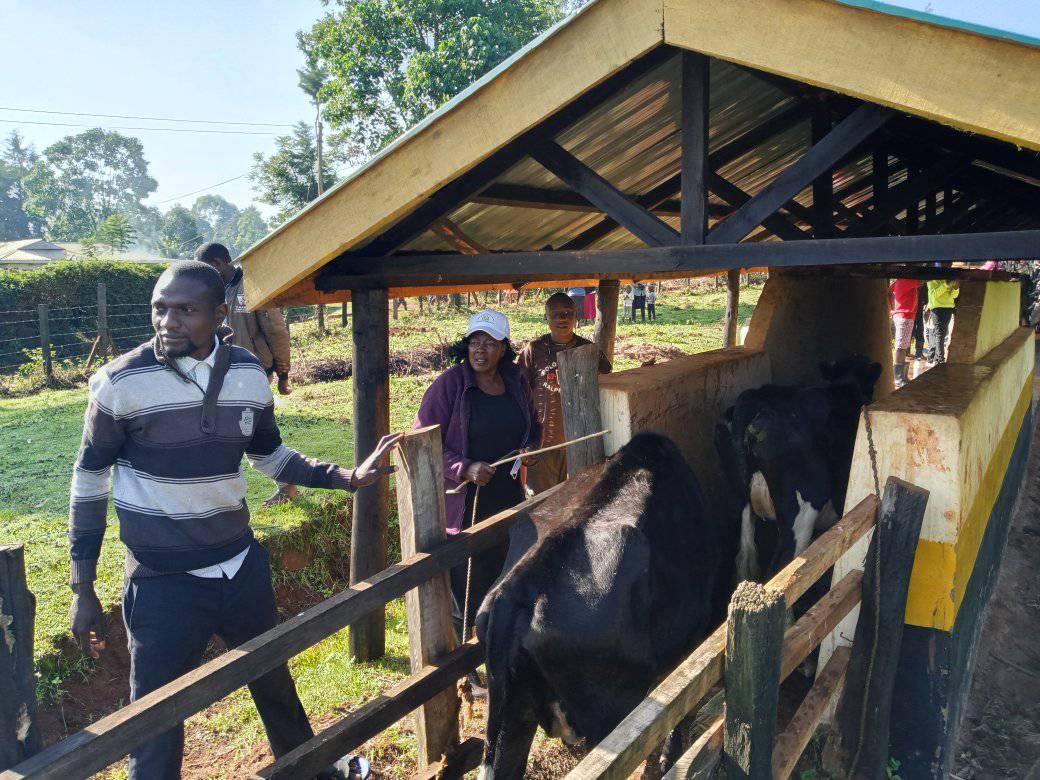
Zizi limejengwa kwa mbao ,ng'ombe anapita ,watu wamesimama mwanamke amevalia kofia nyeupe na nguo ya rangi nyeusi wengine wanaonekana kwa umbali jua limewaka miti ina rangi ya kijani kibichi.